Great Court, University of Queensland

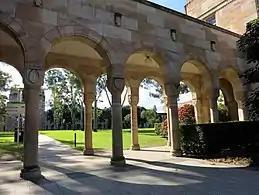
Covered walkway at the southern edge of the Great Court

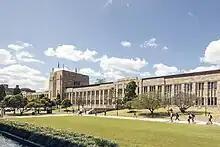
Steele Building borders the Great Court, 2004

The foundation stone was laid in 1937 by Forgan Smith but it was another year before building commenced. Construction began in March 1938 with the main building, now known as the Forgan Smith Building, and was followed shortly afterward with the lower floors of the library and the Chemistry building. It was to proceed, due to financial constraints, in stages clockwise around the court.